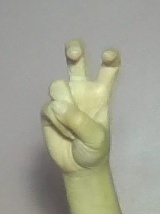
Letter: toot